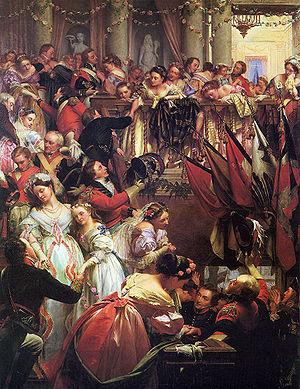
Représentation du bal de la Duchesse de Richmond, la veille de la bataille de Waterloo, tel que romancée dans le ""Vanity Fair "" de Thackeray. Ce tableau pourrait être une représentation anti-Régence car le peintre semble éviter intentionellment la mode vestimenataire de l'année 1815. Au contarire il y représente des vêtements qui correspondent aux styles des années 1830 et début 1860. (...)"
Le Bal de la Duchesse de Richmond a été organisé à Bruxelles le 15 juin 1815, la veille de la bataille de Quatre-Bras, par Charlotte Lennox, duchesse de Richmond née lady Charlotte Gordon. Son mari, Charles Lennox, commandait des troupes de réserve basées à Bruxelles, pour protéger cette ville en cas d’invasion par Napoléon Bonaparte.